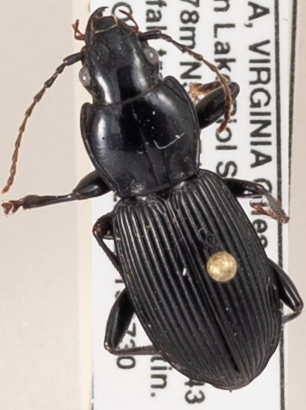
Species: Pterostichus coracinus
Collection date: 2019-07-30
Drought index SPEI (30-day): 0.42
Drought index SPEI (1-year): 2.09
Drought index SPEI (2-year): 2.09